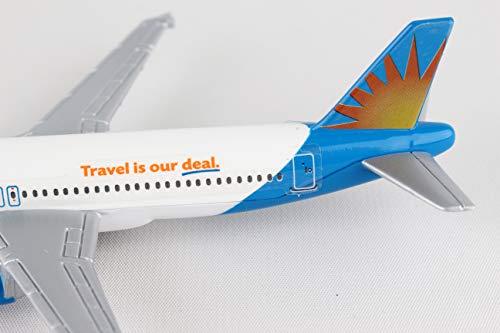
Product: Daron Allegiant Single Plane
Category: Toys & Games | Play Vehicles | Die-Cast Vehicles
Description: Part of the Daron airport play set and single plane line.
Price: $9.99
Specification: ProductDimensions:5x4.5x1inches|ItemWeight:4ounces|ShippingWeight:4ounces(Viewshippingratesandpolicies)|DomesticShipping:ItemcanbeshippedwithinU.S.|InternationalShipping:ThisitemcanbeshippedtoselectcountriesoutsideoftheU.S.LearnMore|ASIN:B01D6ODBW0|Itemmodelnumber:RT2324|Manufacturerrecommendedage:4-15years